New York State Route 14A

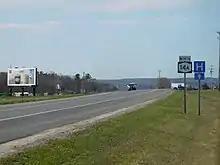
NY 14A northbound in Milo

Once it reenters Yates County, NY 14A runs due north across the town of Starkey to the village of Dundee, where it is known first as Main Street. Main Street becomes Water Street at the main intersection in Dundee, where it meets Union and Seneca Streets. At the north end of the village, it turns west on Millard Street at a junction near the Dundee Central School. NY 14A remains on Millard Street to the western village line, where it intersects Pre-Emption Road. This north–south highway marks the Preemption Line that divided the Iroquois lands of western New York awarded to New York from those awarded to Massachusetts by the Treaty of Hartford of 1786. Just west of Dundee, NY 14A meets with the eastern terminus of NY 230 as well as the terminus of the Christopher J. Scott Memorial Highway.